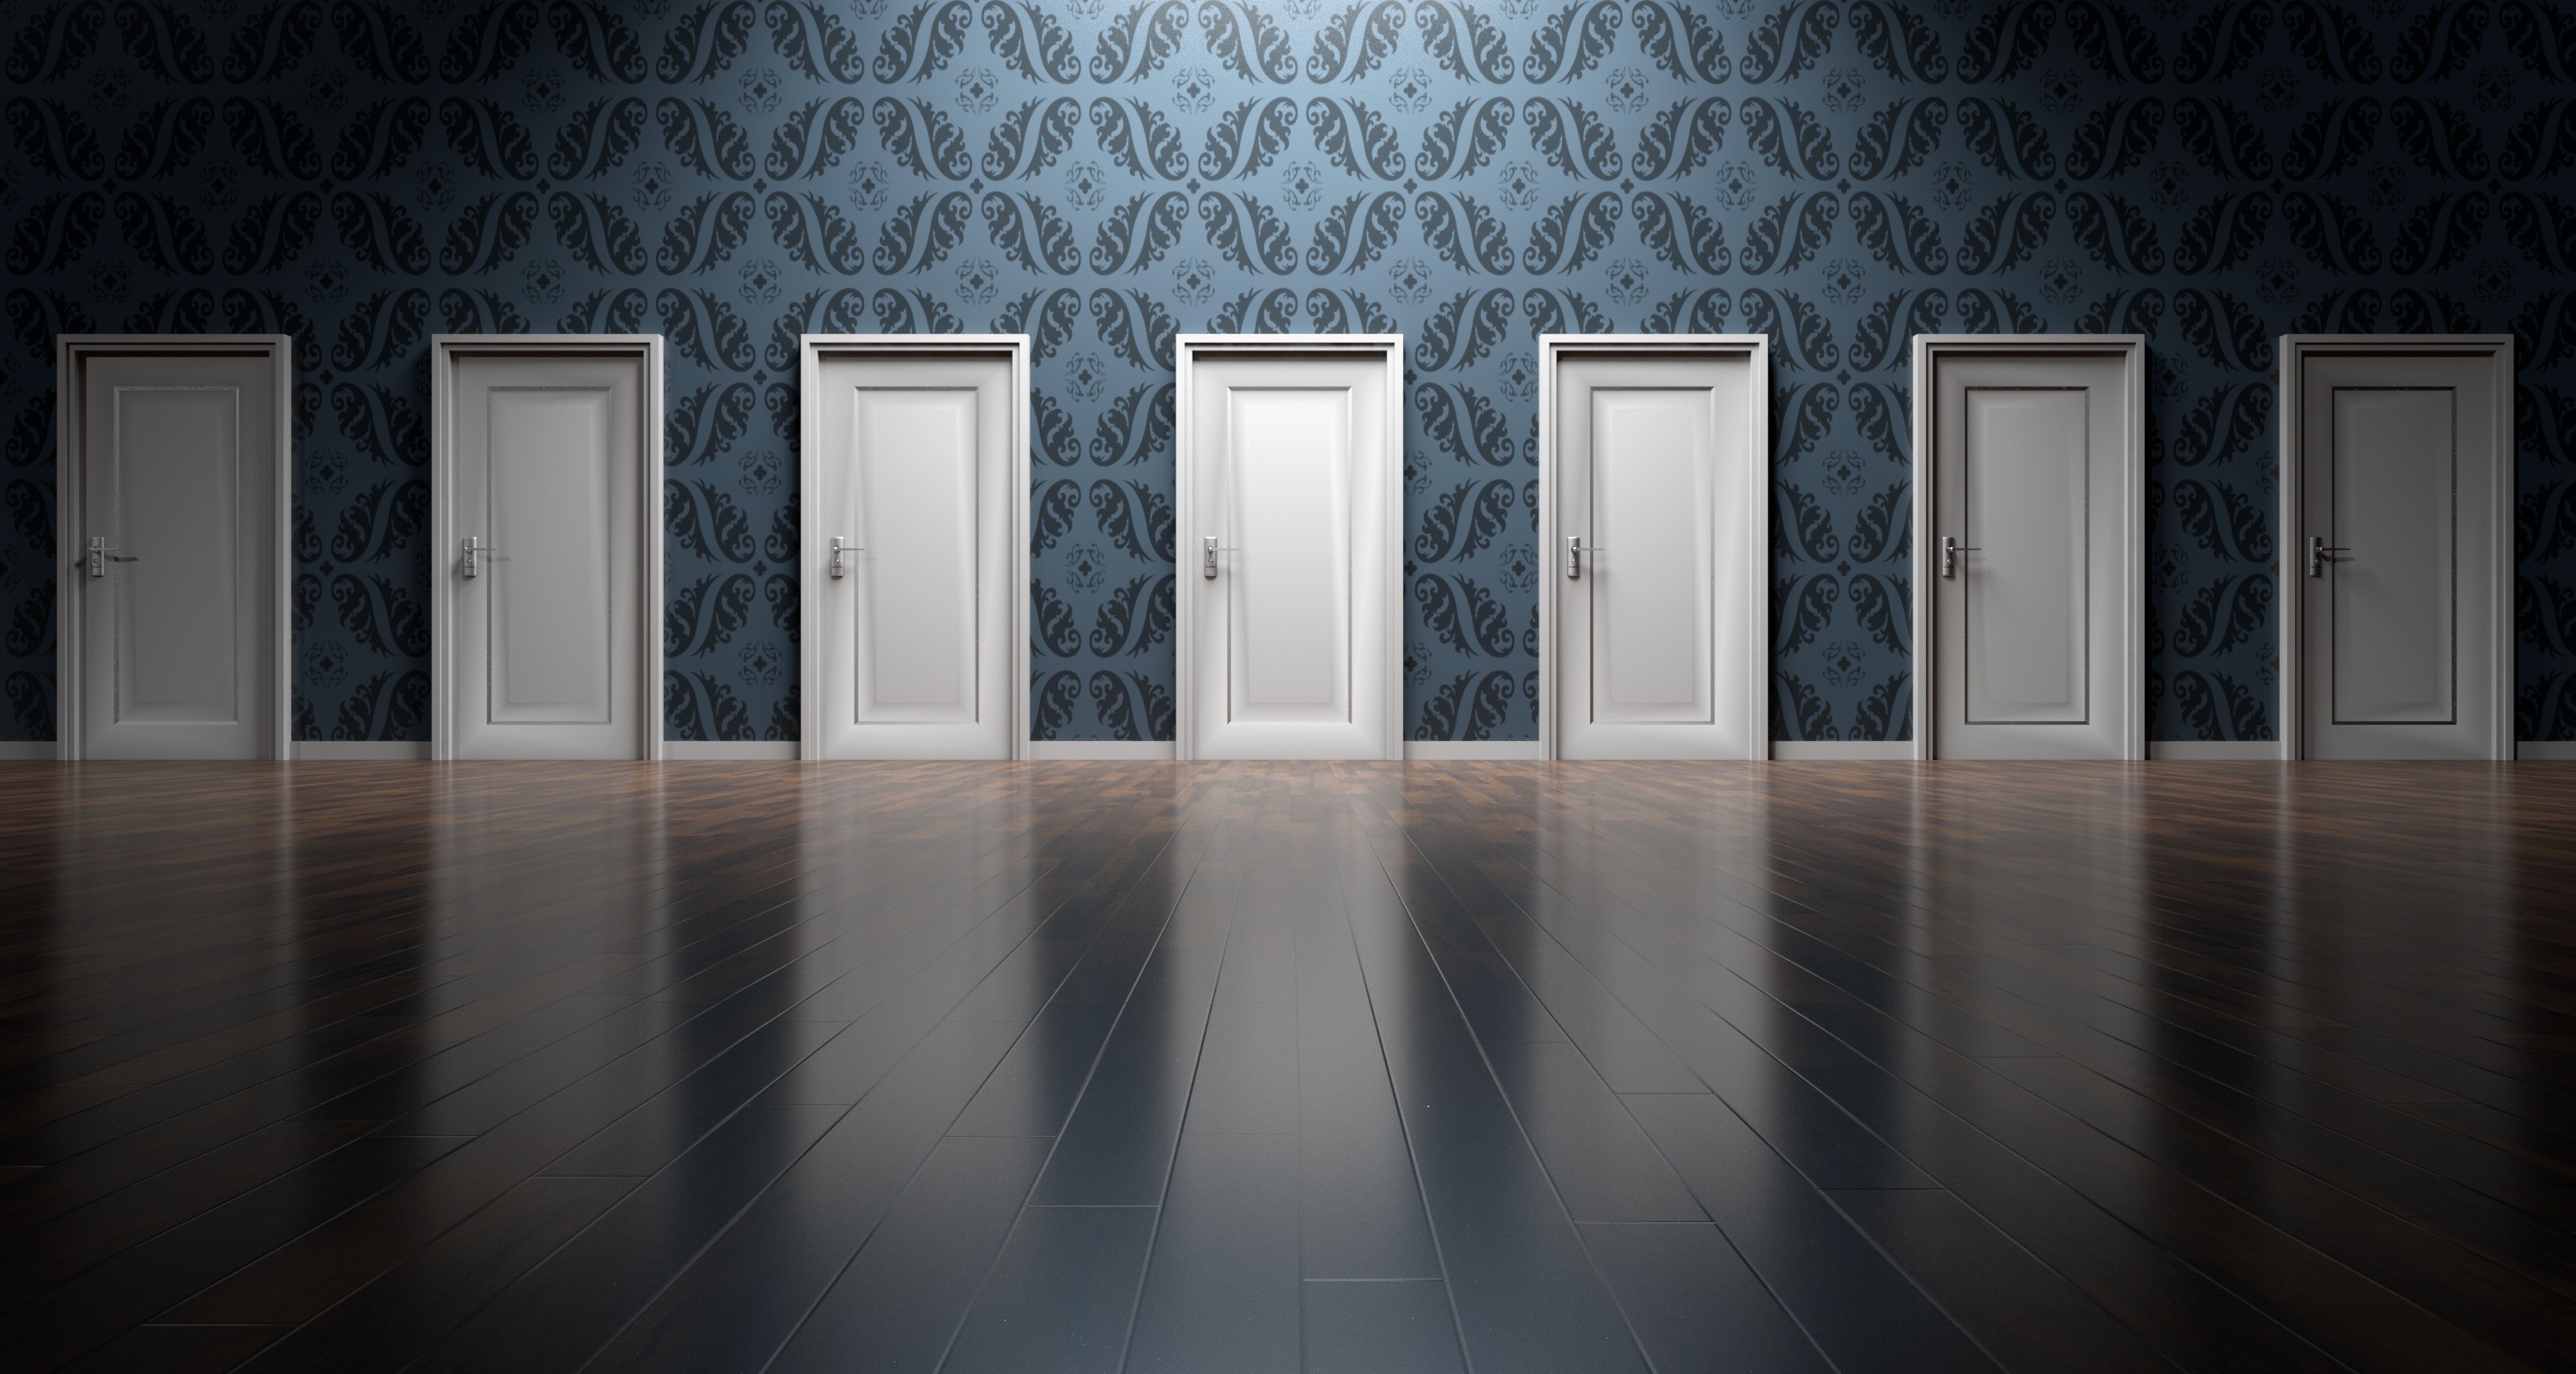
open, light, structure, wood, white, game, floor, window, wall, reflection, exit, entrance, think, darkness, freedom, door, goal, doorway, life, interior design, alternative, future, decision, creativity, courage, strategy, symmetry, doors, maze, labyrinth, choose, way, elegant, tourist attraction, complex, hard, puzzle, wise, problem, solution, risk, search, challenge, career, confused, select, entering, choices, opportunity, choosing, option, decide, finding, chance, confusion, complexity, wayout, tough, flooring